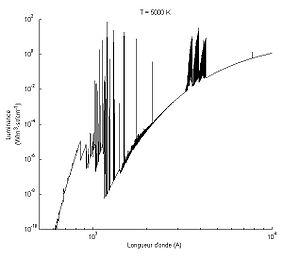
Spectre d'émission de l'air
Le transfert radiatif est le domaine de la physique mathématique décrivant l'interaction du rayonnement électromagnétique et de la matière. Cette discipline permet notamment d'analyser la propagation des photons ou d'autres particules à travers un milieu gazeux, solide ou liquide. Historiquement, les premiers développements ont été réalisés dans le domaine de la physique des plasmas et de l'astrophysique. Elle est aujourd'hui présente dans des domaines variés tels l'étude de l'atmosphère, les problèmes de transfert thermique à haute température ou le rendu de génération d'image. Elle s'applique également à des particules autres que les photons, en neutronique et dans les problèmes d'irradiation, en particulier dans le domaine médical.
Le rayonnement thermique est un rayonnement électromagnétique généré par l'agitation thermique de particules dans la matière quel que soit l'état de celle-ci : solide, liquide ou gaz. Le spectre de ce rayonnement s'étend du domaine micro-ondes à l'ultra-violet. L'expression est également utilisée pour des phénomènes beaucoup plus énergétiques tels que rencontrés dans les plasmas, qui sont la source de rayonnement X.